Royal Arsenal

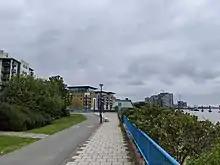
Thames Path - Building 50 and DLR ventilation shaft can be seen in Royal Arsenal

From the beginning, gun carriages had been stored at the Warren (unlike the guns themselves the wooden carriages had to be kept under cover). The first store ('Old Carriage Yard') had been built as early as 1682, and probably also contained workshops for the repair or scrapping of old carriages. In 1697 a far larger complex of sheds ('New Carriage Yard') was built on what had been Prince Rupert's gun battery.